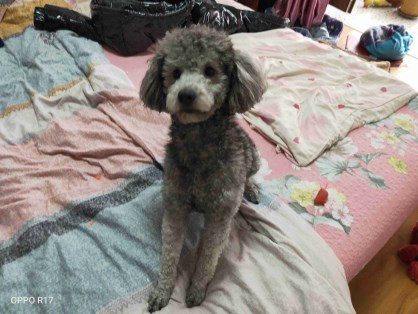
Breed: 7449-n000128-teddy